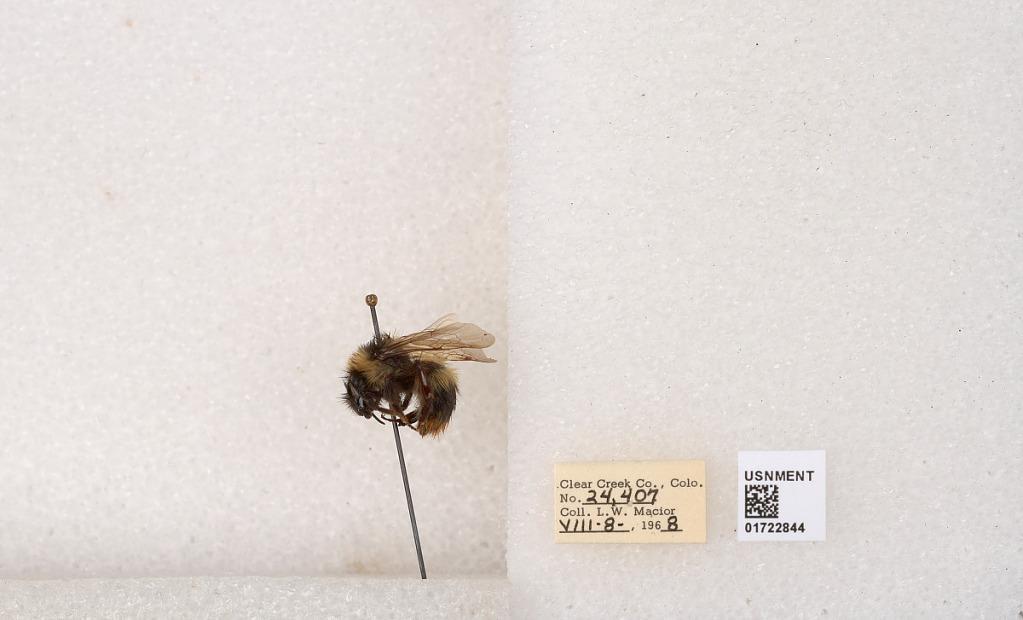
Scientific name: Bombus kirbyellus
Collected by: L. Macior
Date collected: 1968-8-8
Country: United States
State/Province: Colorado
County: Clear Creek
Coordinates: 39.6891, -105.644